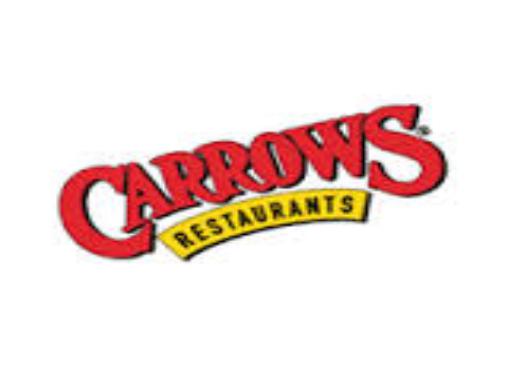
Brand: Carrows
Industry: Food